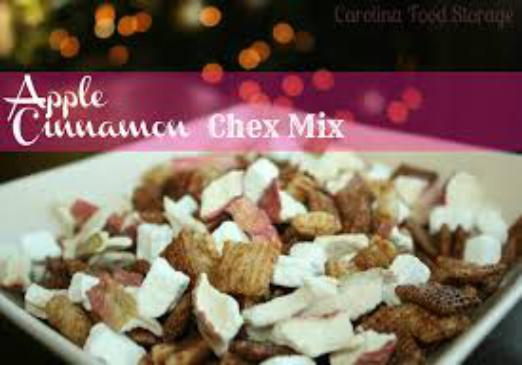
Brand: Cinnamon Chex
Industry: Food